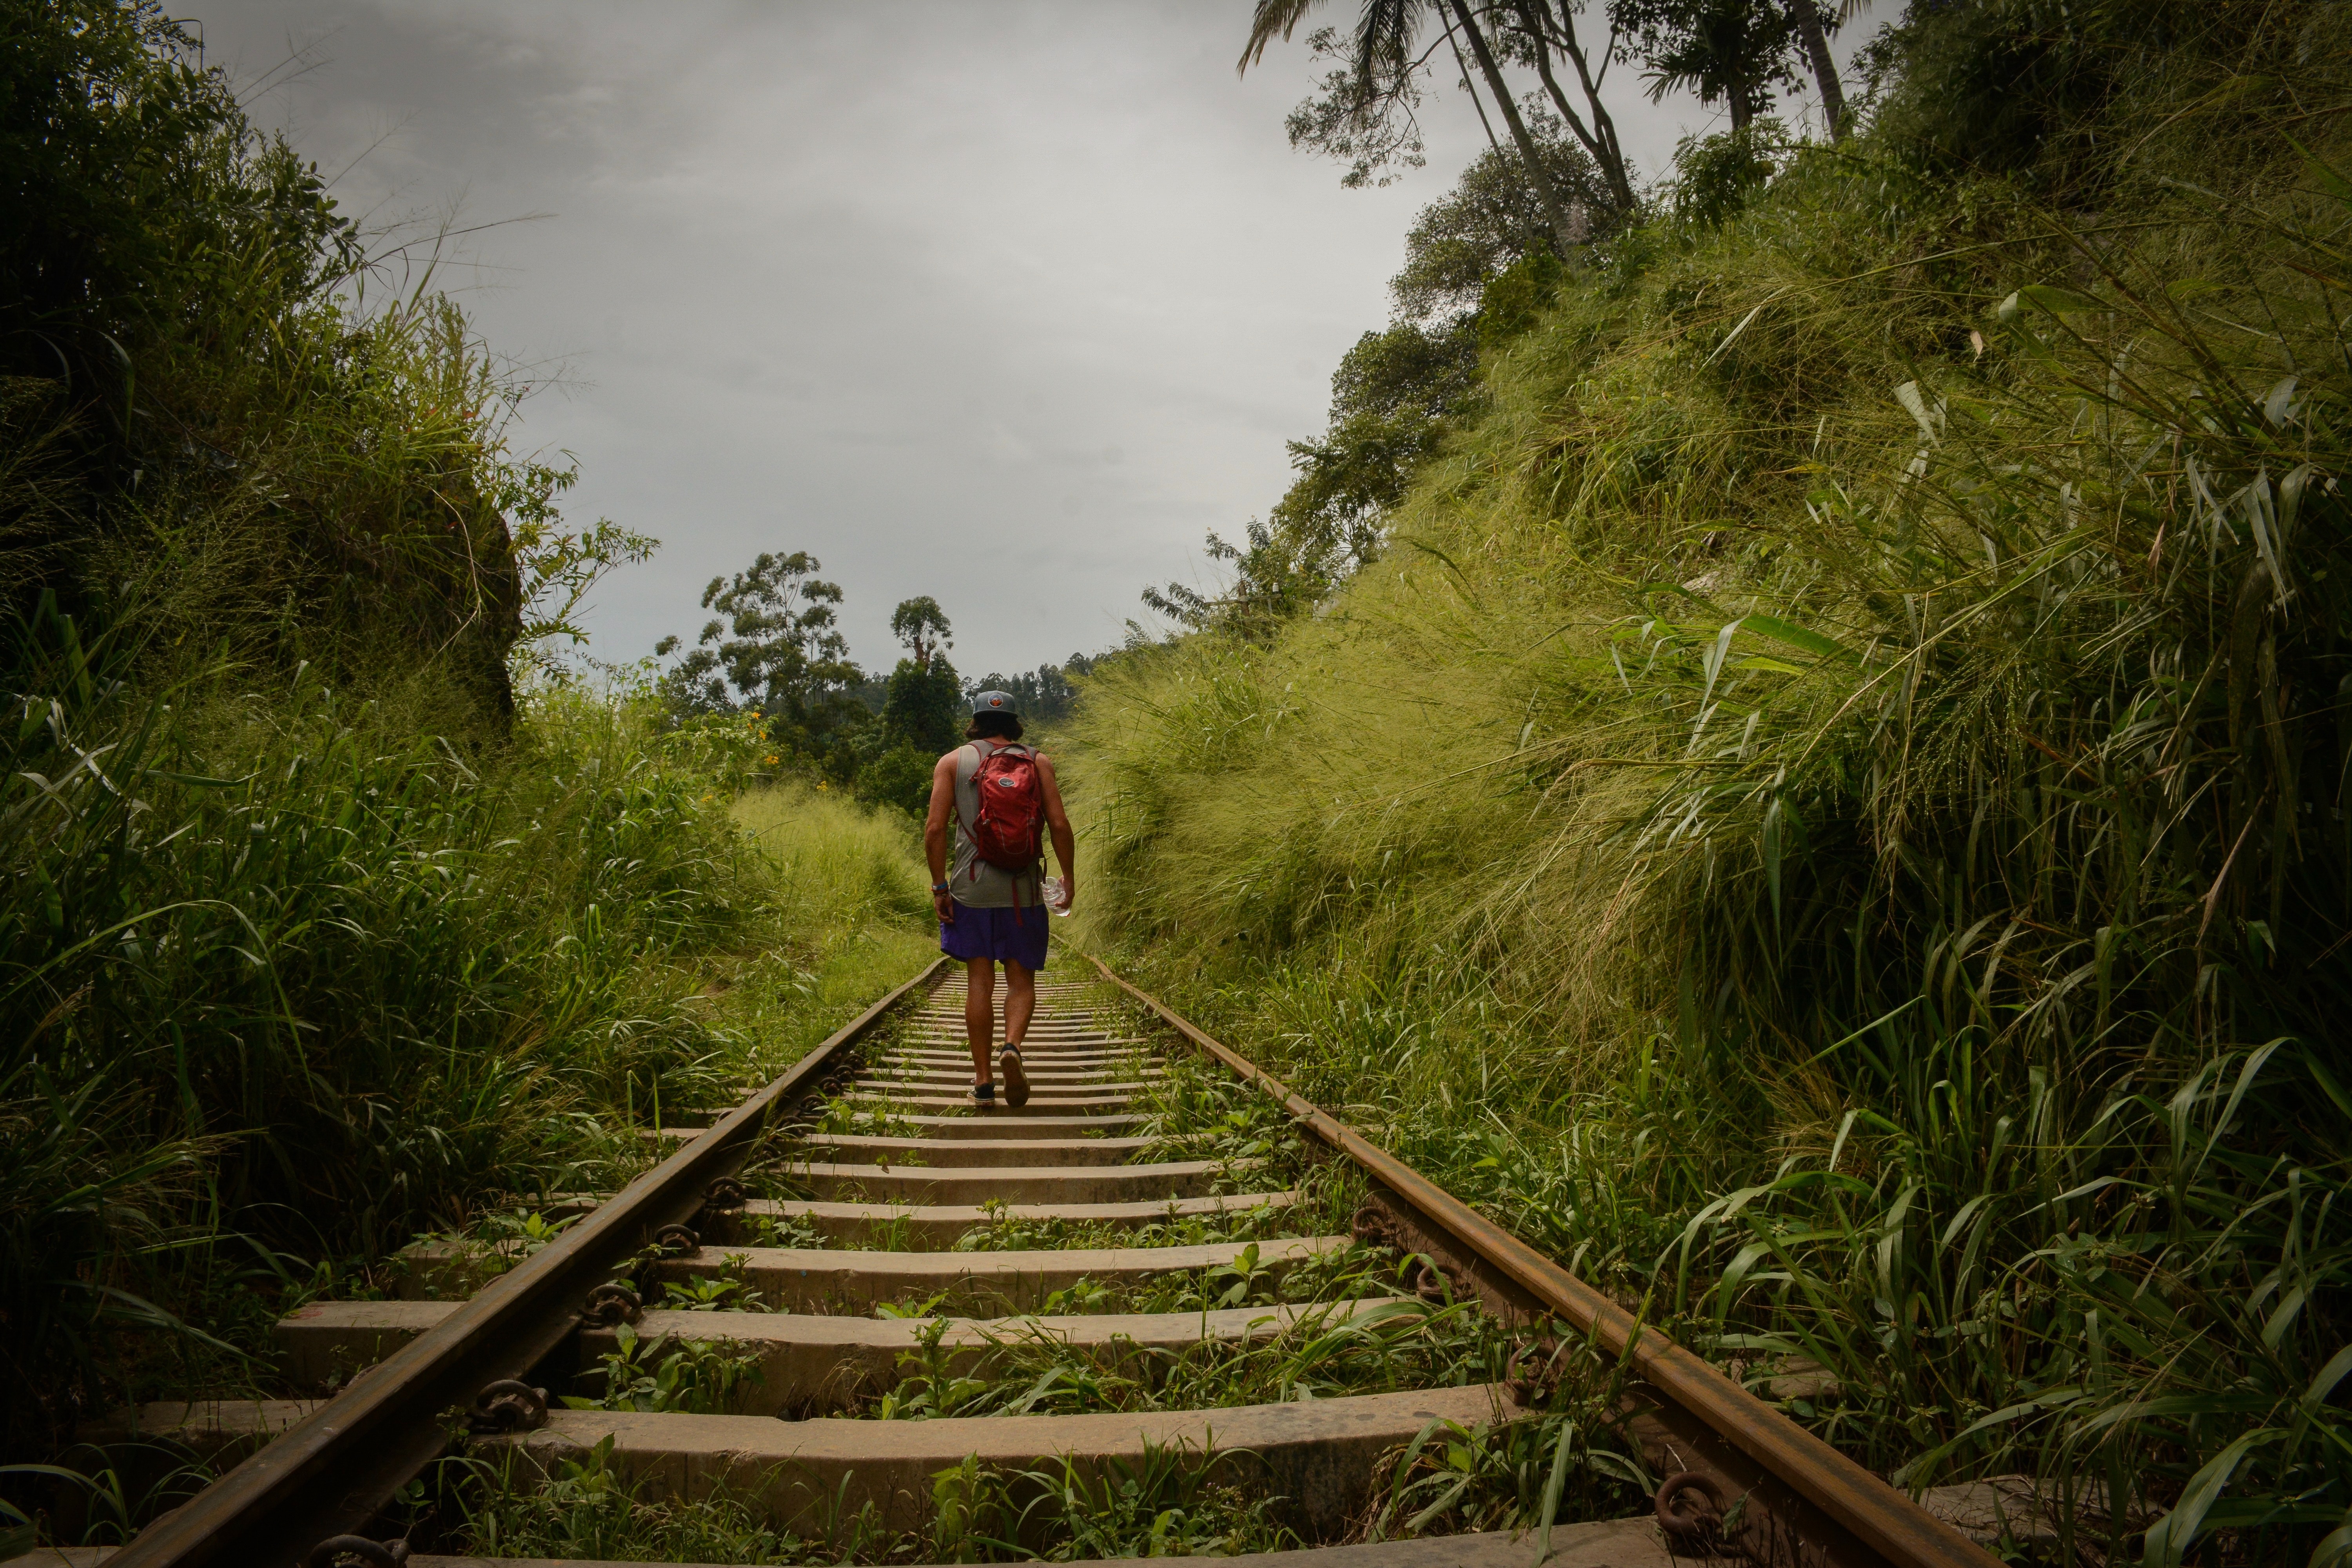
People in nature, track, nature, transport, grass, jungle, tree, thoroughfare, photography, nonbuilding structure, plant, path, forest